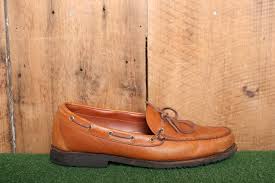
Label: Boat